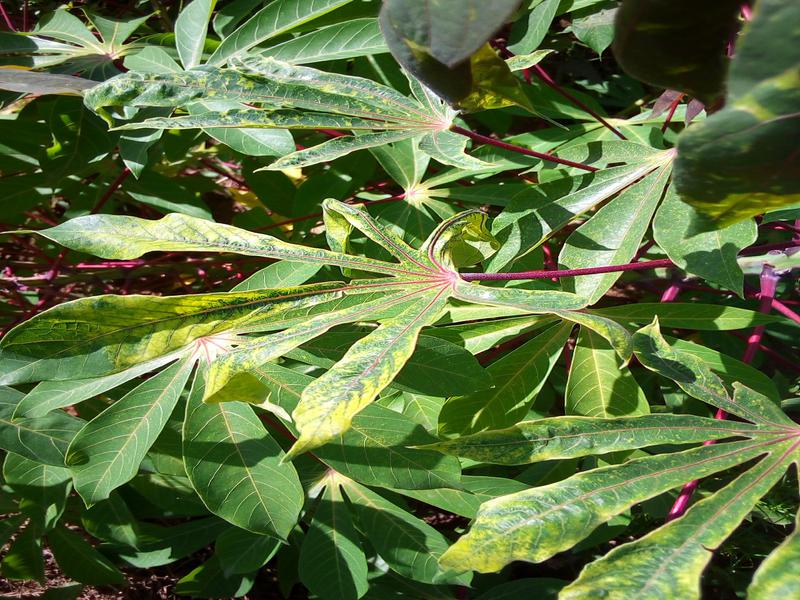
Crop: cassava
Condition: mosaic_disease